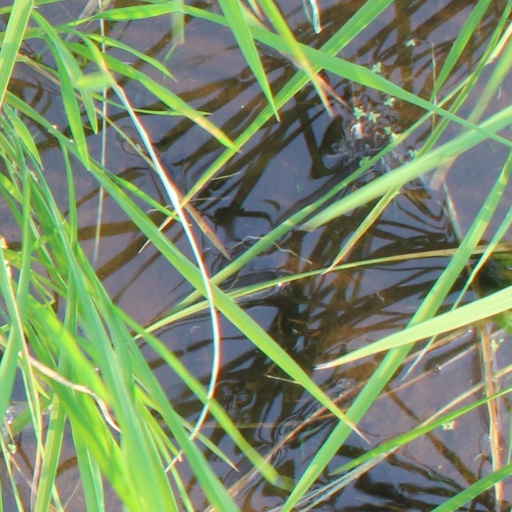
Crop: rice